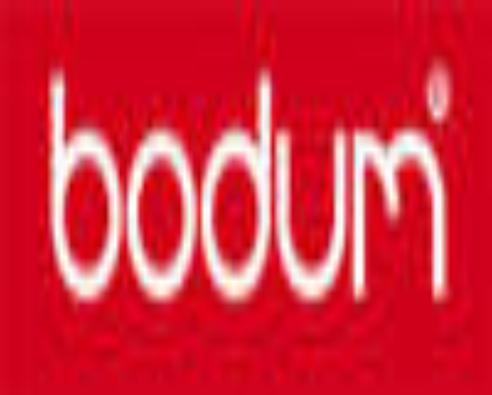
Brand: BODUM
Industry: Necessities